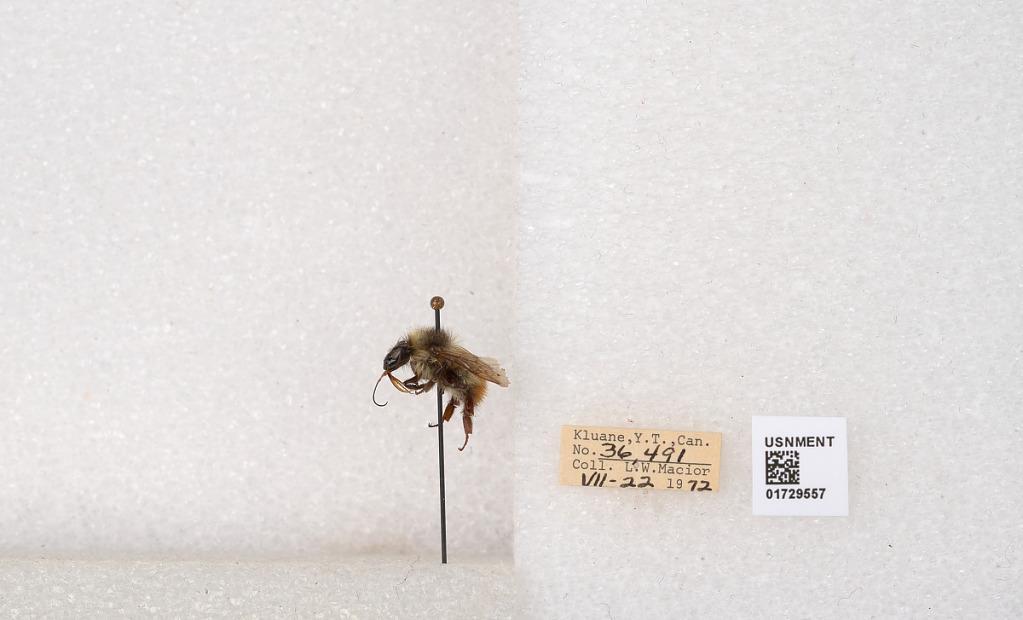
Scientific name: Bombus flavifrons Cresson
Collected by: L. Macior
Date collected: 1972-7-22
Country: Canada
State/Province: Yukon Territory
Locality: Kluane National Park and Reserve
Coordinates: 60.7493, -139.504